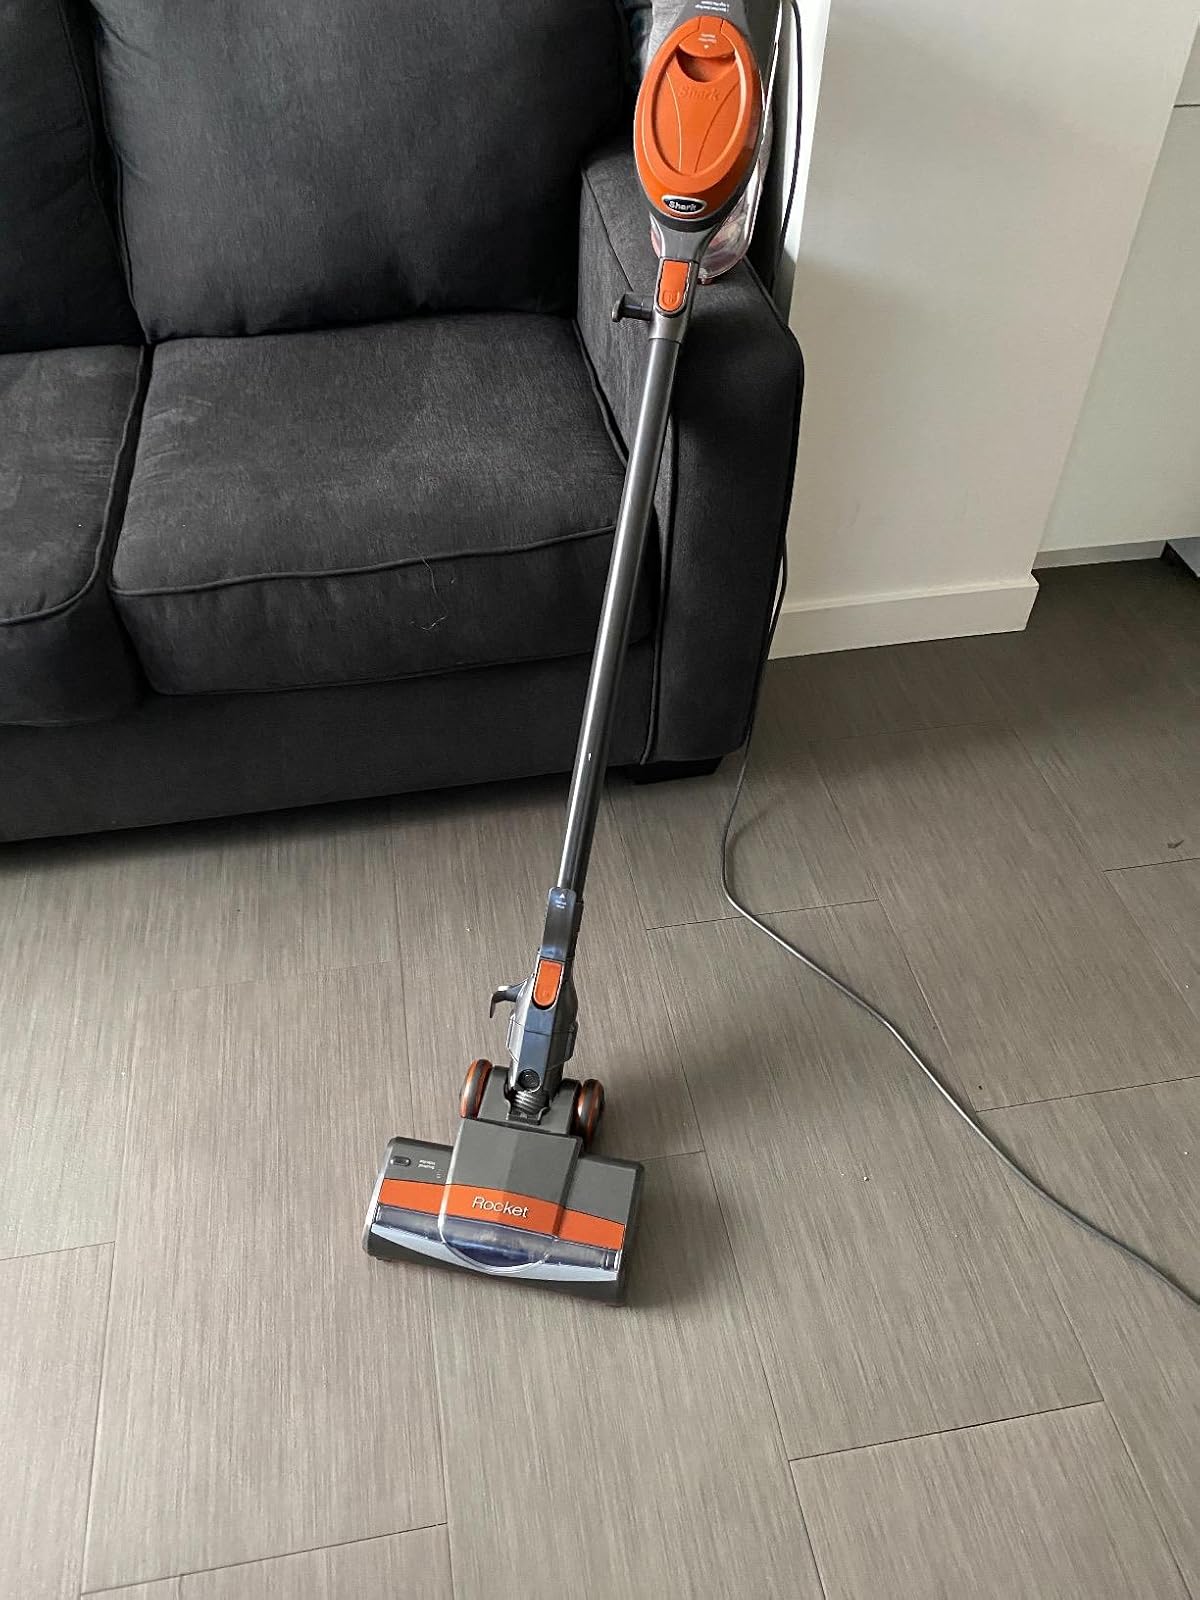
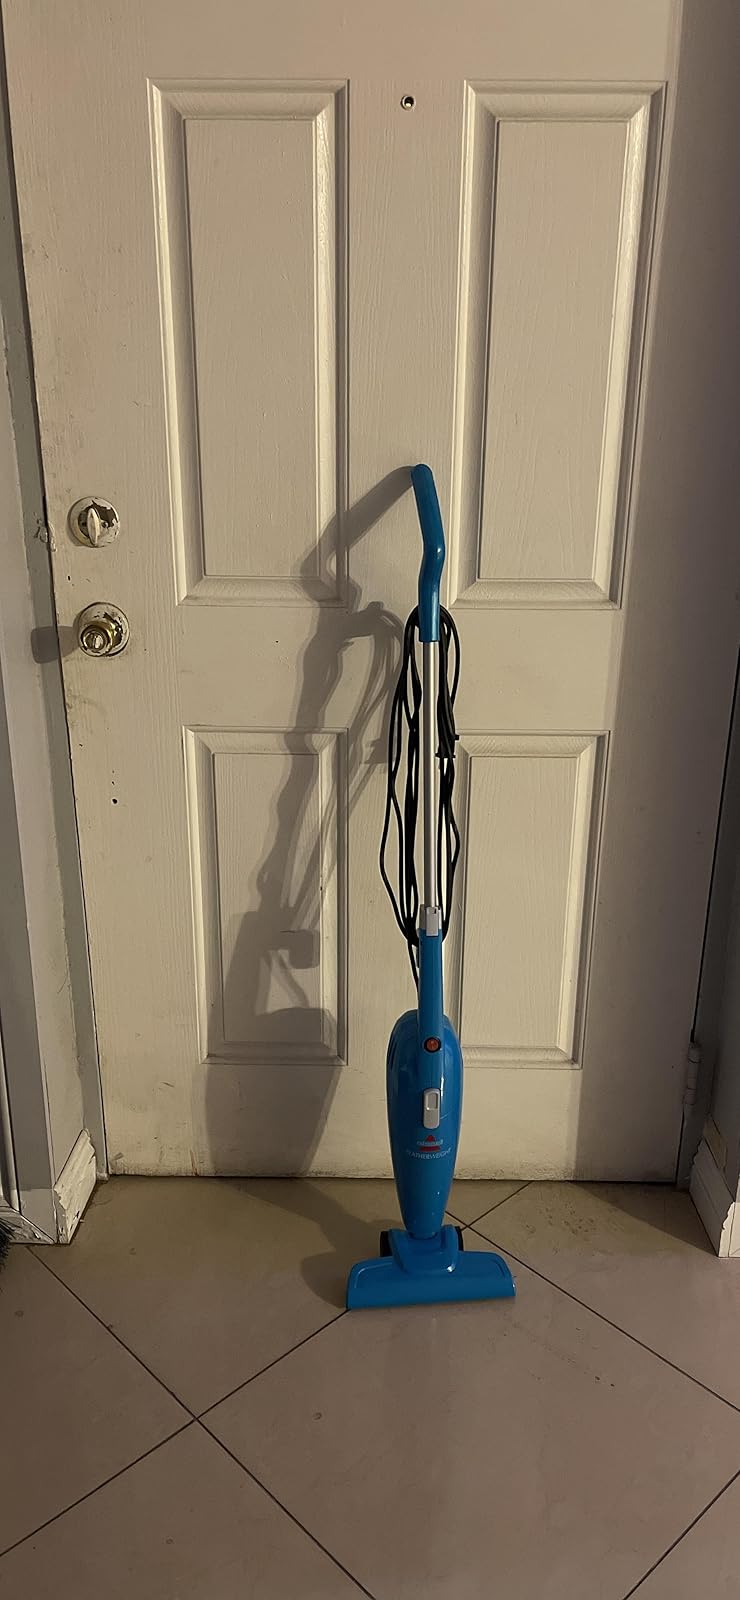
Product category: items_vacuum
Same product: no